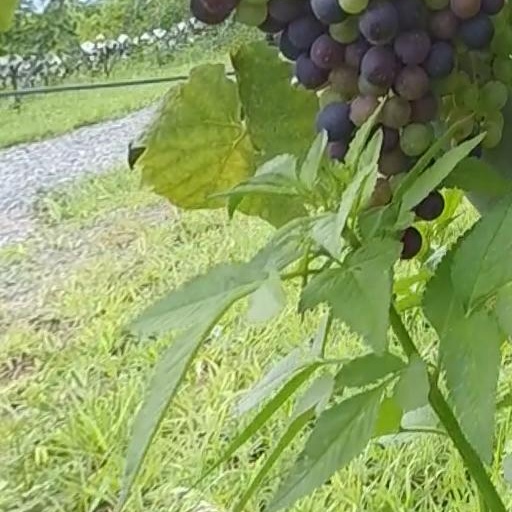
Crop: grape